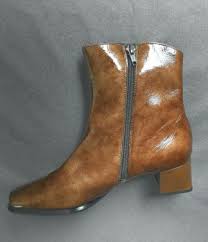
Waste category: shoes